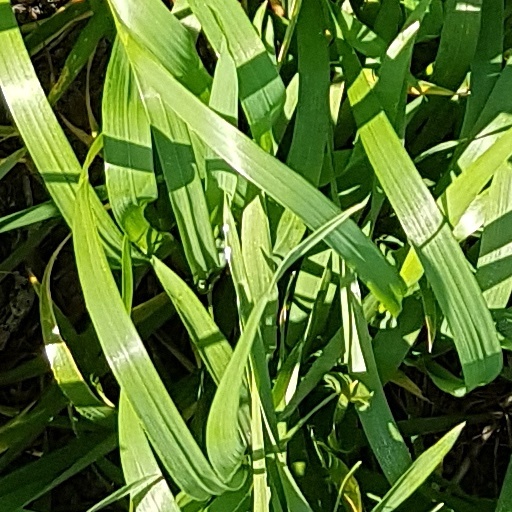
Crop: wheat